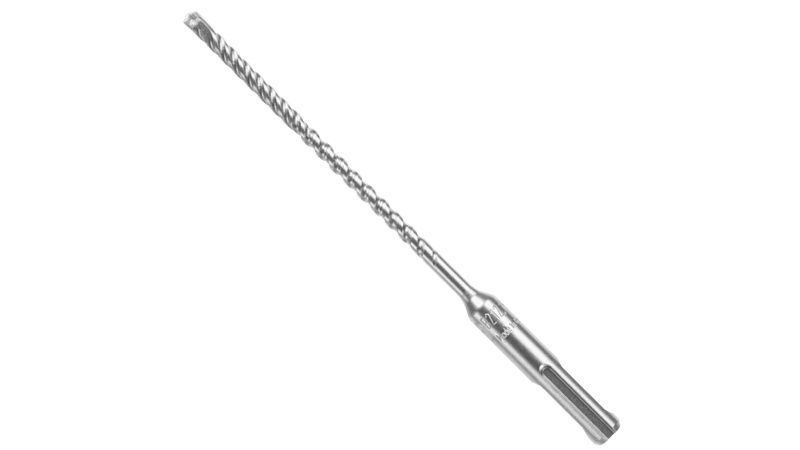
3/16 In. x 4 In. x 6-1/2 In. SDS-plus® Bulldog™ Xtreme Carbide Rotary Hammer Drill Bit
Brand: Bosch
This Rotary Hammer Drill Bit has an efficient upgraded flute design for 25% more holes per charge Stronger carbide-steel connection with Bosch-exclusive bonding Has 4X life in concrete with rebar with 100% full-carbide tip
Category: Hardware > Tool Accessories > Drill & Screwdriver Accessories > Drill & Screwdriver Bits > Masonry Drill Bits